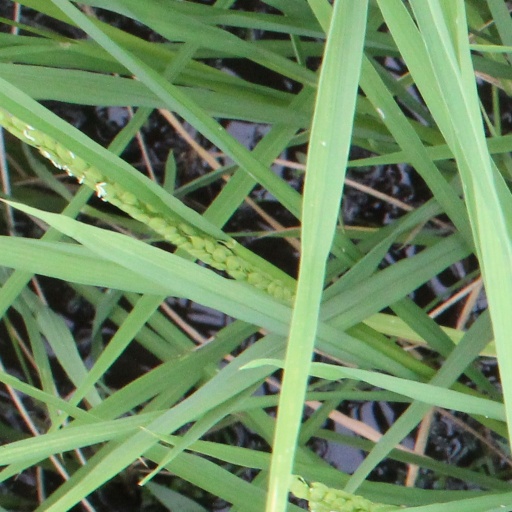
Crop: rice